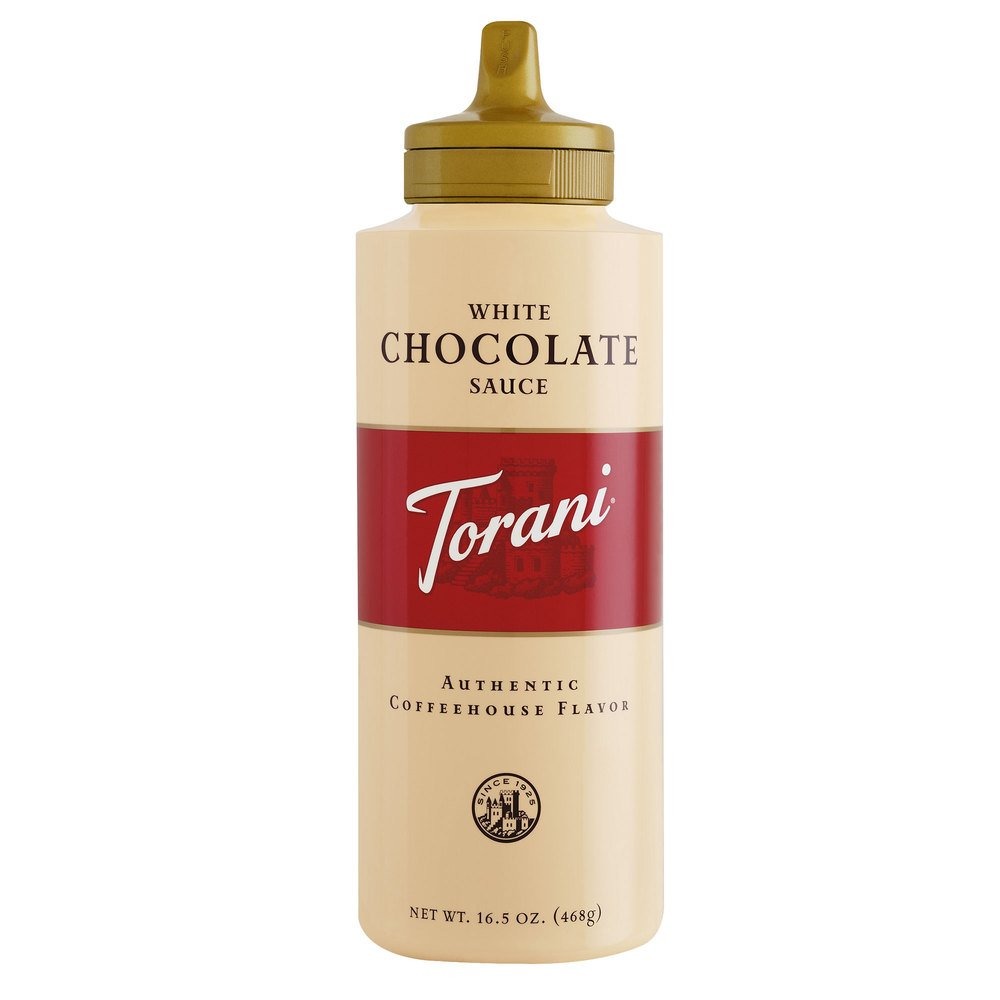
Item Name: Torani White Chocolate Sauce, 16.5 Fl Oz
Bullet Point 1: WHITE CHOCOLATE SAUCE: Give your coffees, mochas, & hot cocoas some extra oomph. This rich sauce delivers the cocoa buttery vanilla notes of a fine white chocolate & believe us—it’s dreamy.
Bullet Point 2: RICH & DECADENT: Our sauces are perfect for use in your favorite drinks like coffees, mochas & hot cocoa, & they do double duty as velvety sweet dessert toppings for ice cream, sundaes, brownies & more
Bullet Point 3: EMBRACE YOUR INNER FLAVORISTA: Torani makes a wide array of syrups & sauces in tantalizing flavors to help you create your own homemade coffeehouse favorites, fruity delights & custom soda creations.
Bullet Point 4: AUTHENTIC COFFEEHOUSE FLAVOR: From caramel to French vanilla to hazelnut—& everything in between—our syrups & sauces are here to help you create tantalizing lattes, cappuccinos, cold brews & frappes.
Bullet Point 5: MIX UP SOME MAGIC: Discover how our syrups can help you make truly creative flavored teas, lemonades, smoothies, Italian sodas, coffees, cocktails, mocktails, snow cones, sparkling waters & more!
Value: 25.4
Unit: Ounce

Price: 6.99